François Bonnemer

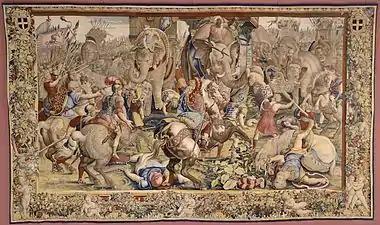
Tapestry, cartoon by Bonnemer after Jules Roman (model) and Francesco Penni: "Tenture de Scipion: La Bataille de Zama" (1688-1690). Now at the Louvre.

François Bonnemer was a French painter and engraver who was born at Falaise in 1637. He worked with Monier, the younger Corneille, and the younger Vouet on the ceiling of the gallery of the King's Audience Chamber at the Tuileries, and was commissioned by the king to copy some works of Carracci in the Farnese Gallery at Rome. He engraved several plates after Le Brun, and was the master of Ménageot. He died in Paris in 1689.